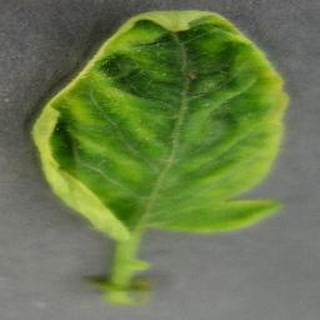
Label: tomato_yellow_leaf_curl_virus